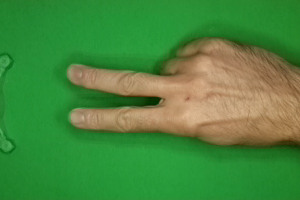
Label: scissors